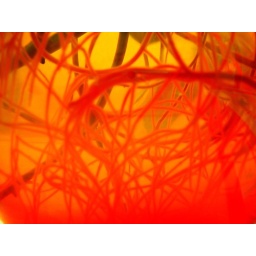
interesting effect that roots of a plant make in an orange bowl in my kitchen